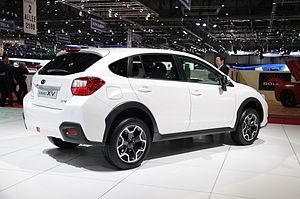
Salon international de l'automobile de Genève 2013